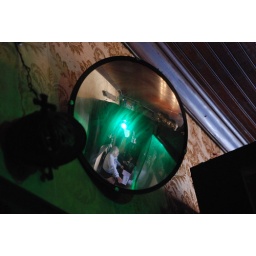
mirror reflection in vodoo house